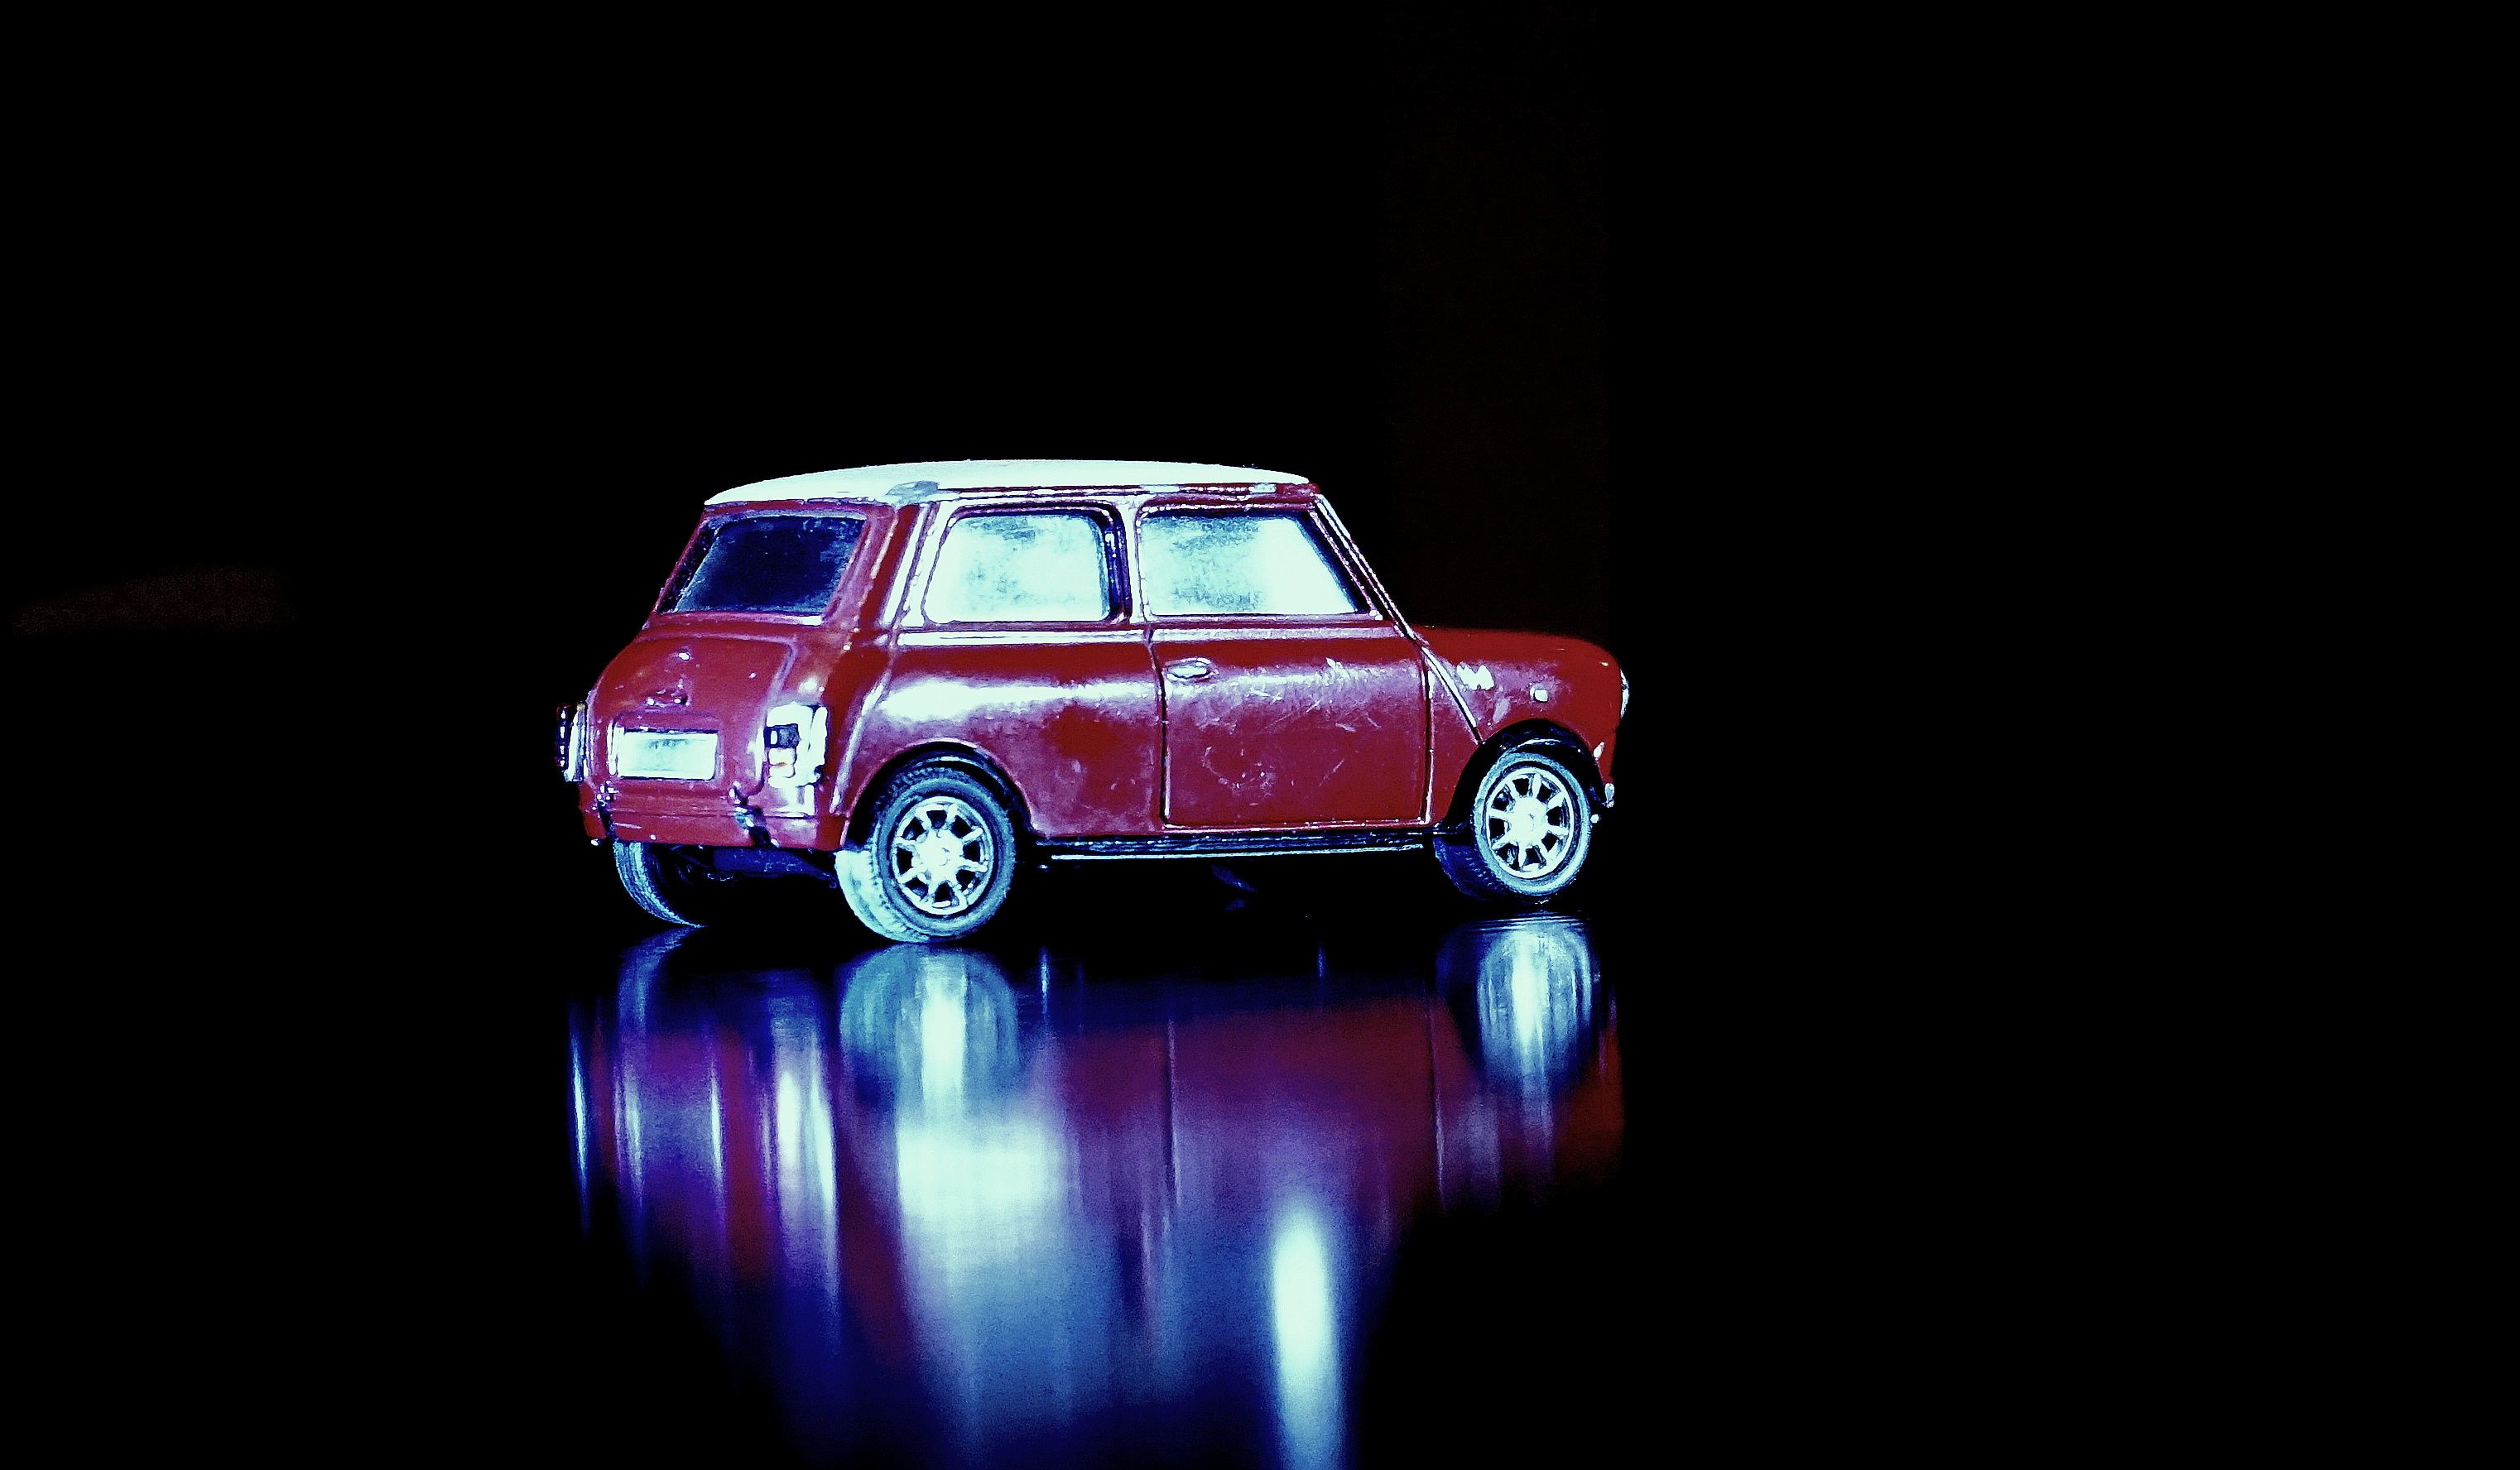
car, wheel, automobile, red, vehicle, auto, scale, toy, miniature, mini cooper, mini, morris, city car, model car, land vehicle, automobile make, compact car, automotive design, family car, subcompact car, mini cuper